Irish National Heritage Park

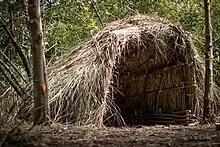
Reconstruction of an Irish hunter-gatherer hut—Mesolithic period

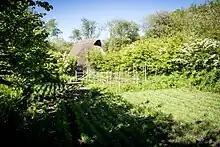
A reconstructed Neolithic farmstead from ~6,000 years ago

The Irish National Heritage Park is an open-air museum near Wexford, Ireland, which tells the story of human settlement in Ireland from the Mesolithic period up to the Norman Invasion in 1169. It was opened to the public in 1987.